Philip Roth

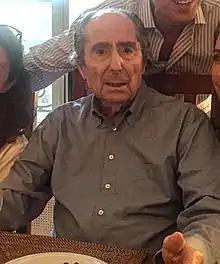
Roth in 2017

"Sabbath's Theater" (1995) may have Roth's most lecherous protagonist, Mickey Sabbath, a disgraced former puppeteer. It won his second National Book Award. In complete contrast, "American Pastoral" (1997), the first volume of his so-called American Trilogy, focuses on the life of virtuous Newark star athlete Swede Levov, and the tragedy that befalls him when his teenage daughter becomes a domestic terrorist during the late 1960s. It won the Pulitzer Prize for Fiction.